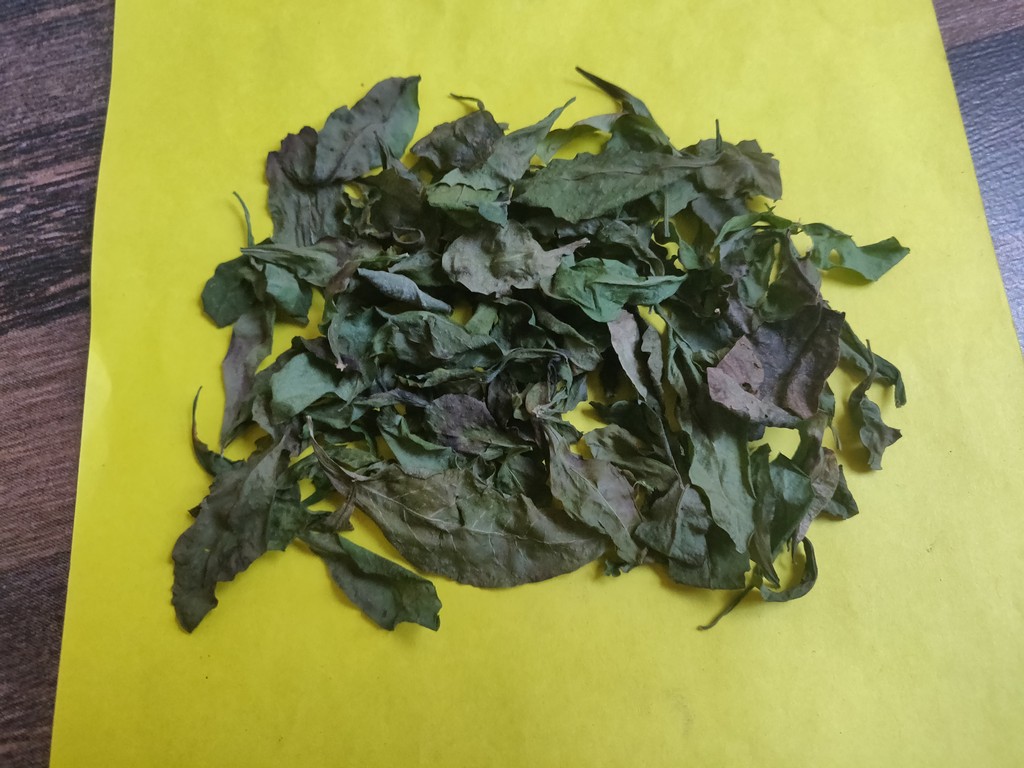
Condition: Dried
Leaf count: multiple
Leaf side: unknown